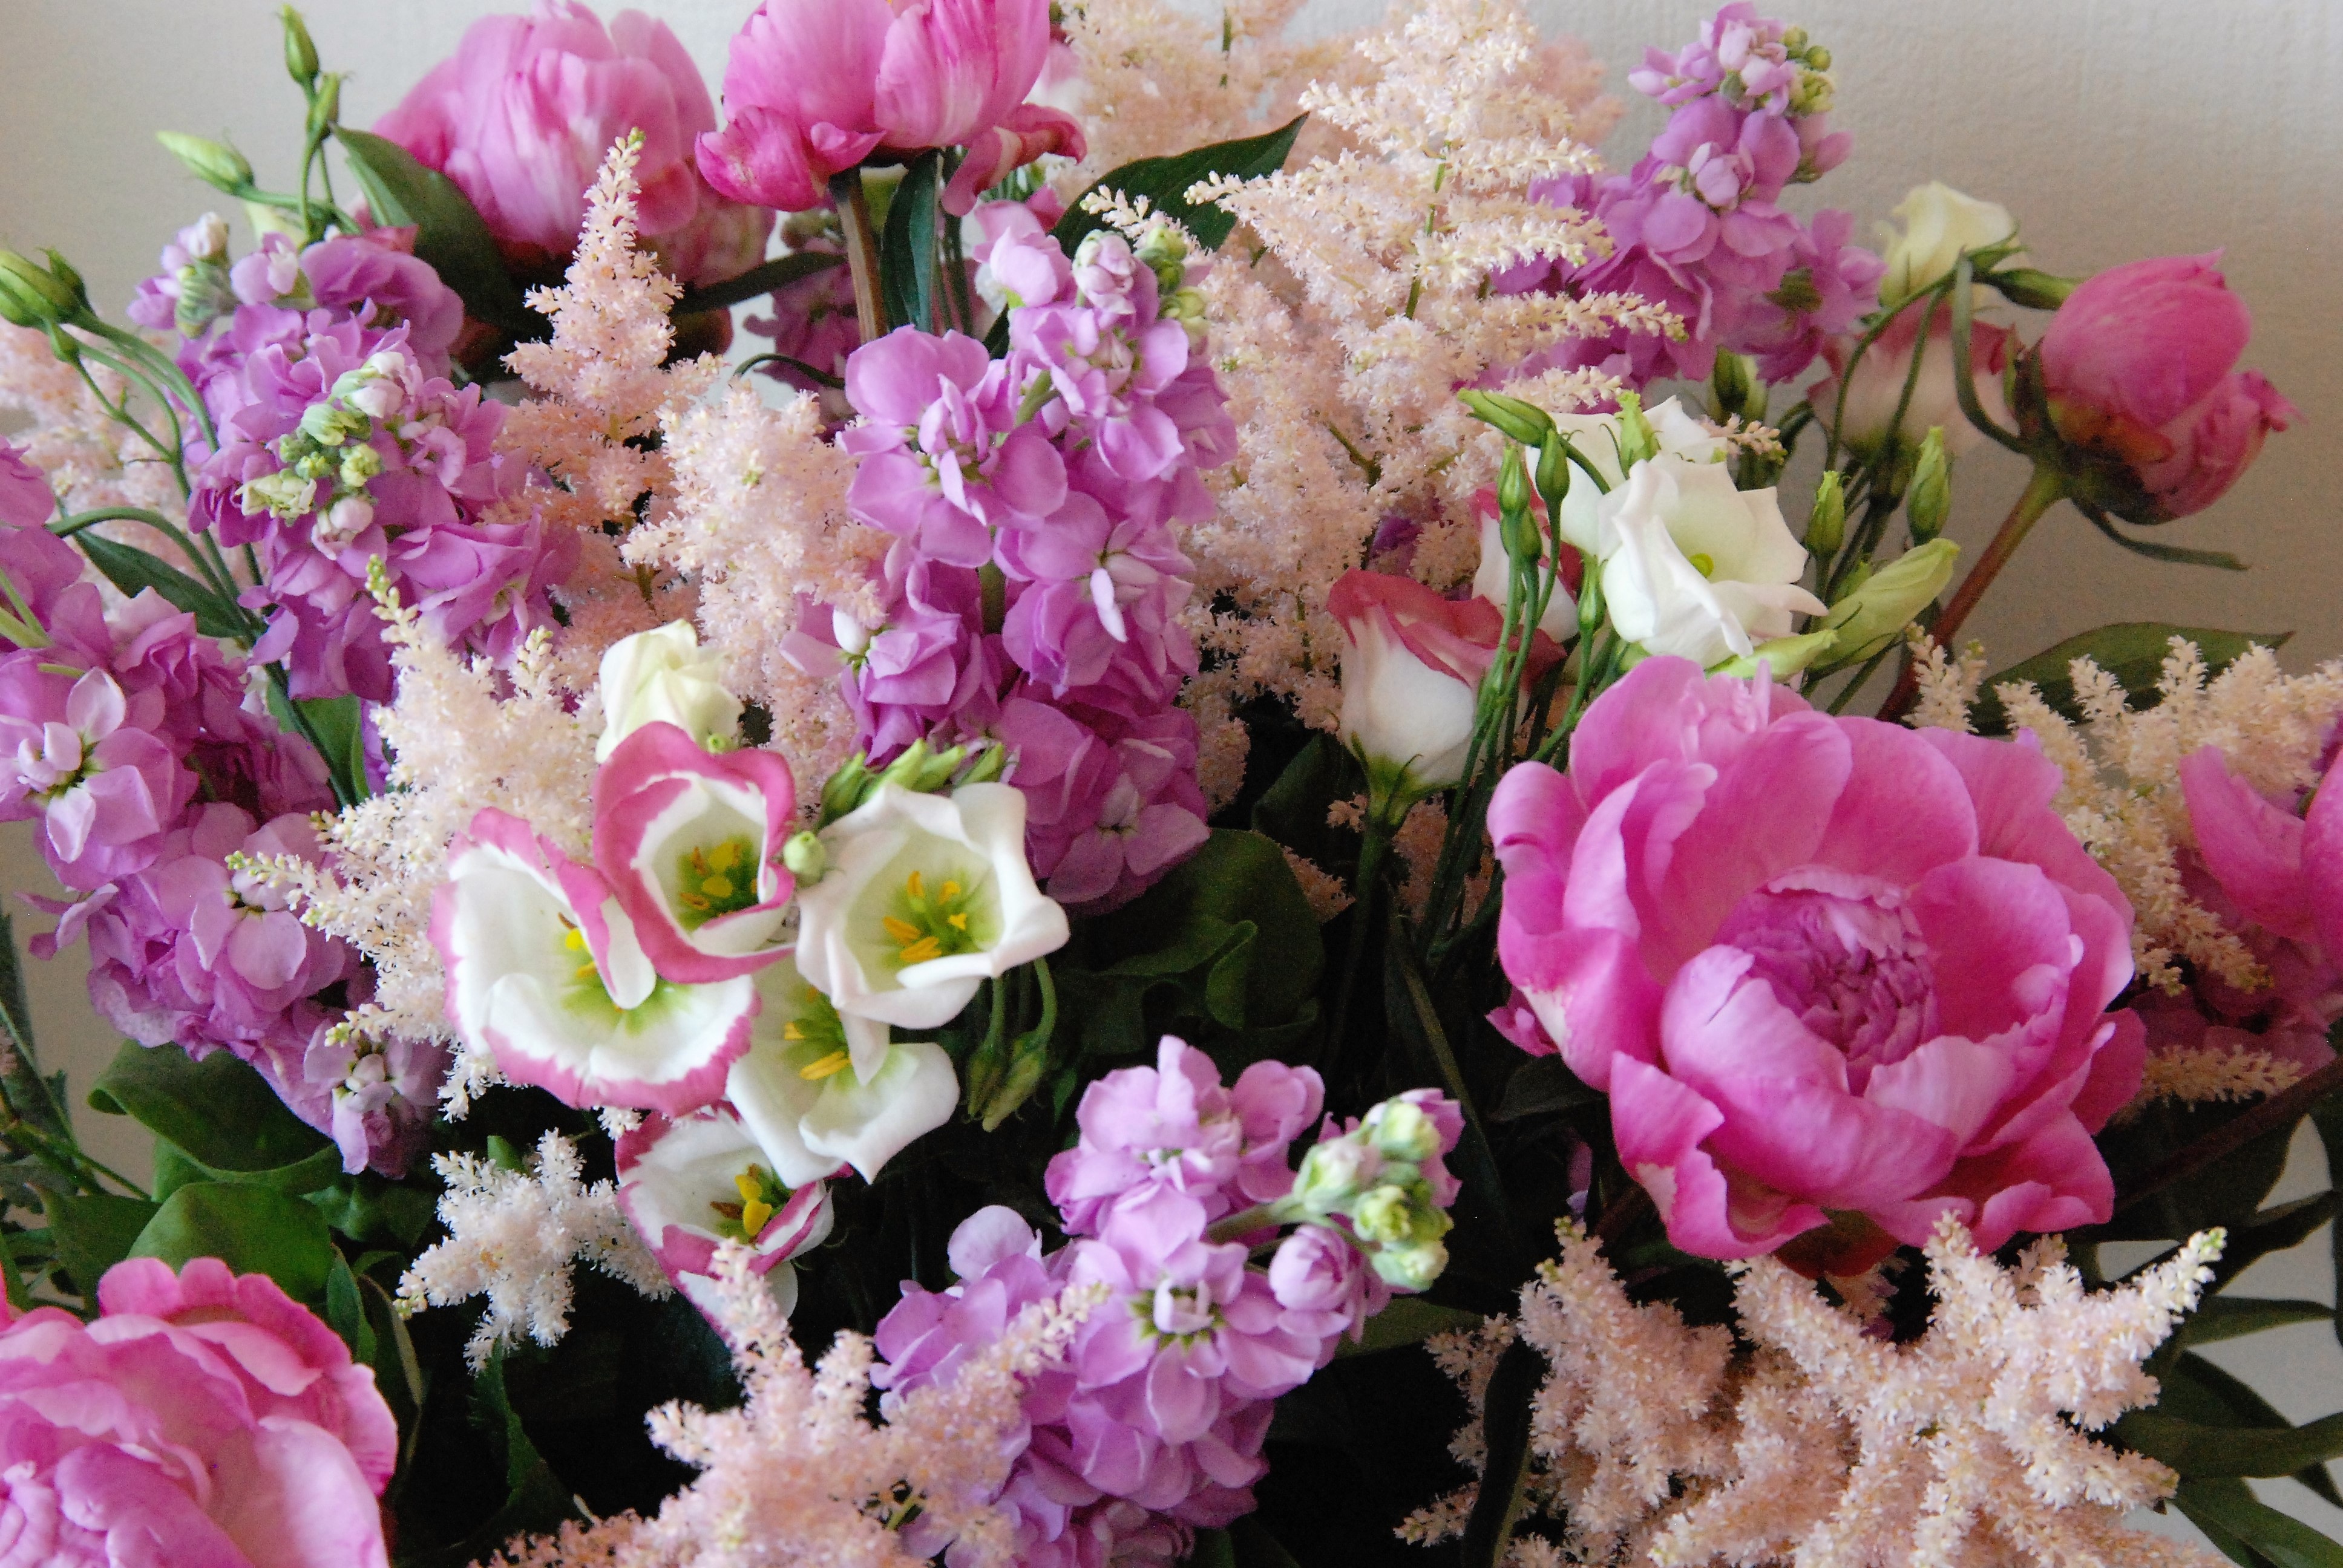
blossom, plant, flower, bouquet, romantic, pink, flora, shrub, party, floristry, flowering plant, flower bouquet, cut flowers, floral design, land plant, flower arranging